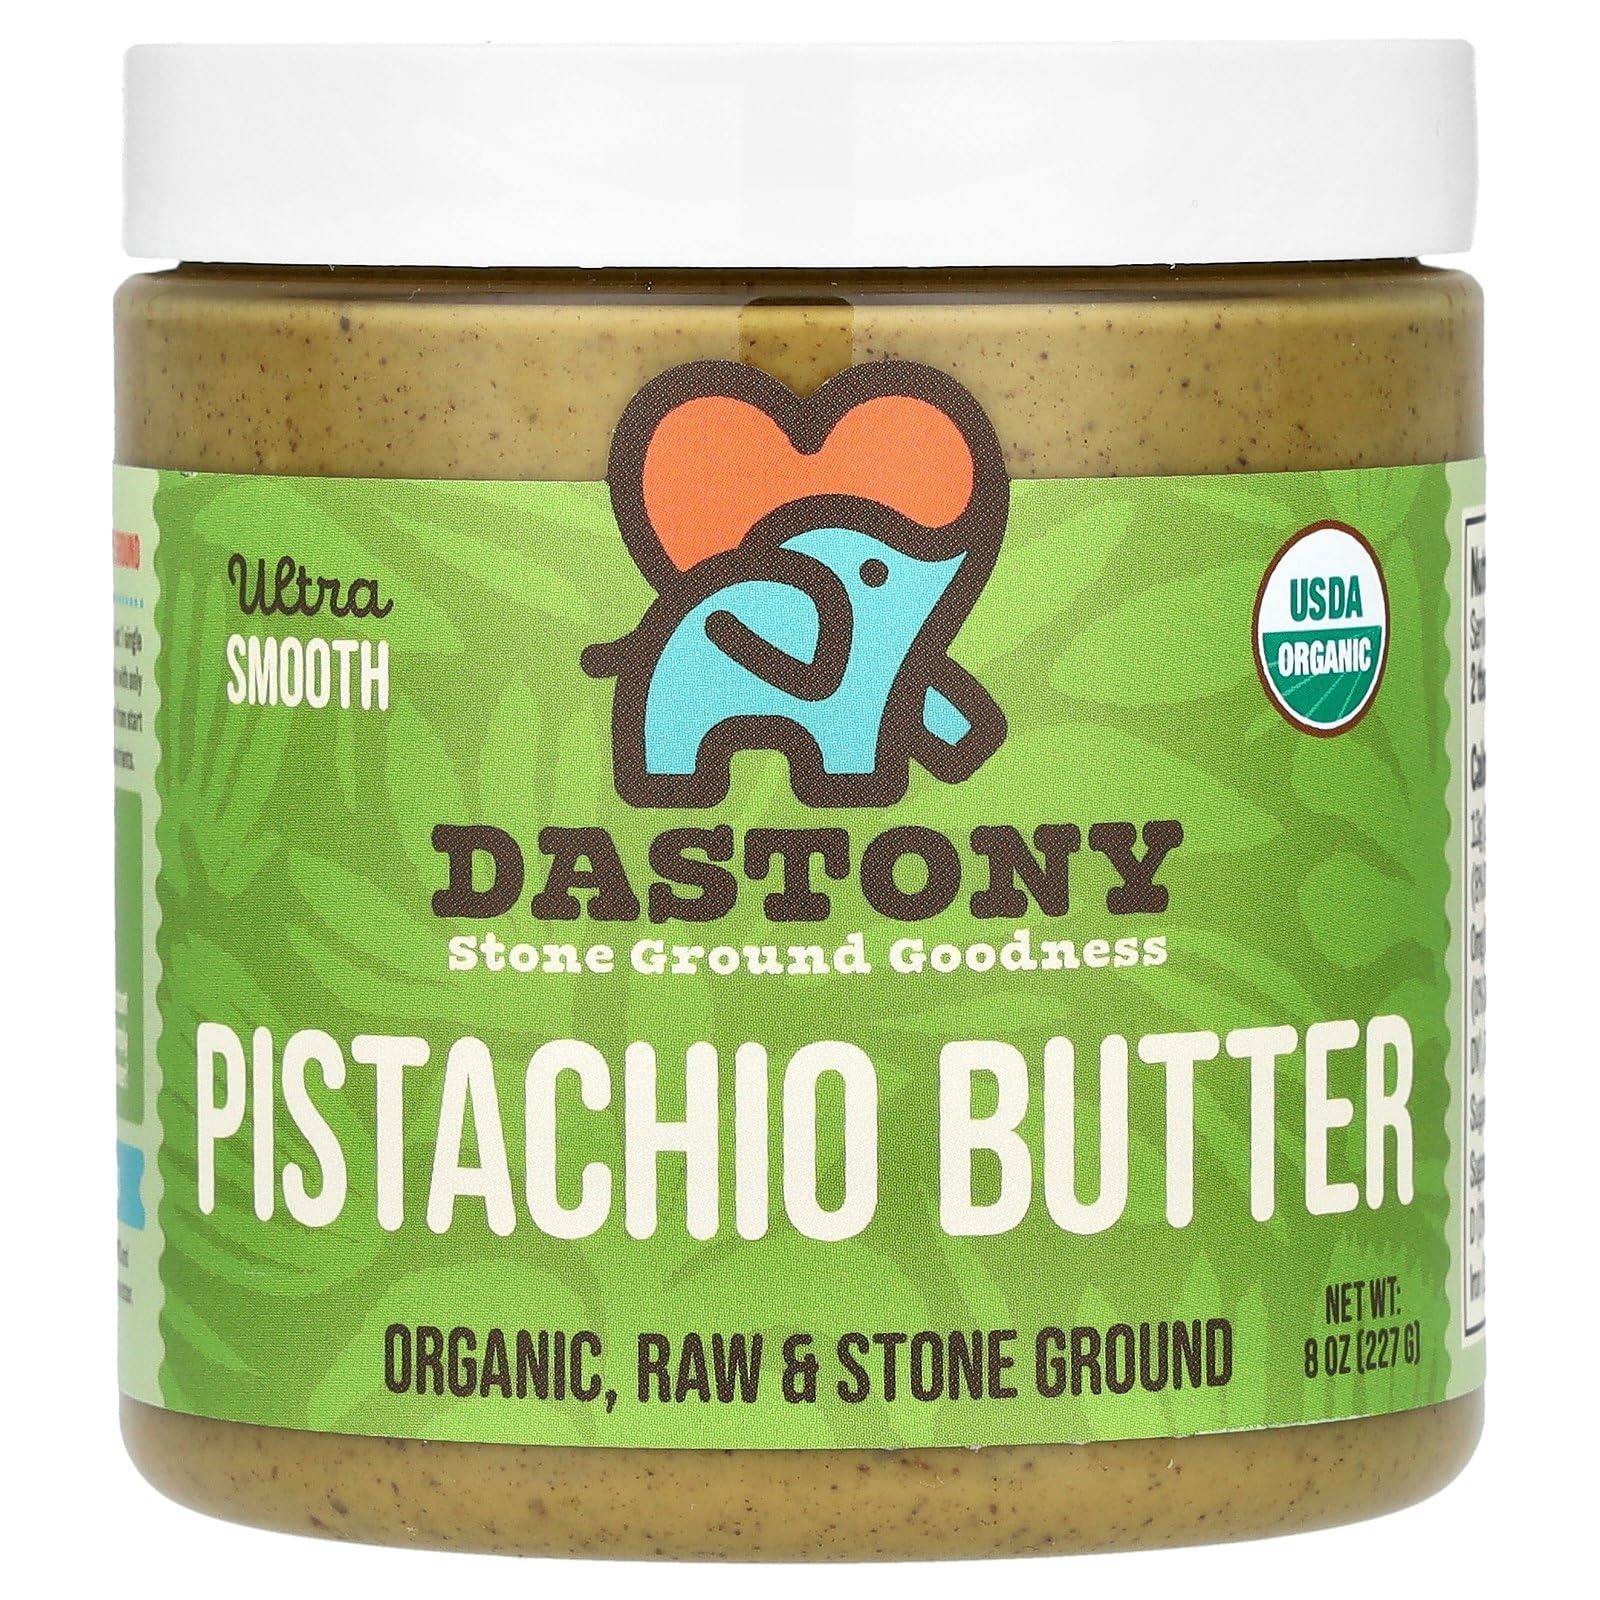
Item Name: Dastony Organic Raw Pistachio Butter, 8 oz | Only 1 Ingredient | Vegan, Paleo and Keto Friendly, Non GMO, Gluten-free - Pack of 1
Value: 8.0
Unit: Ounce

Price: 26.18